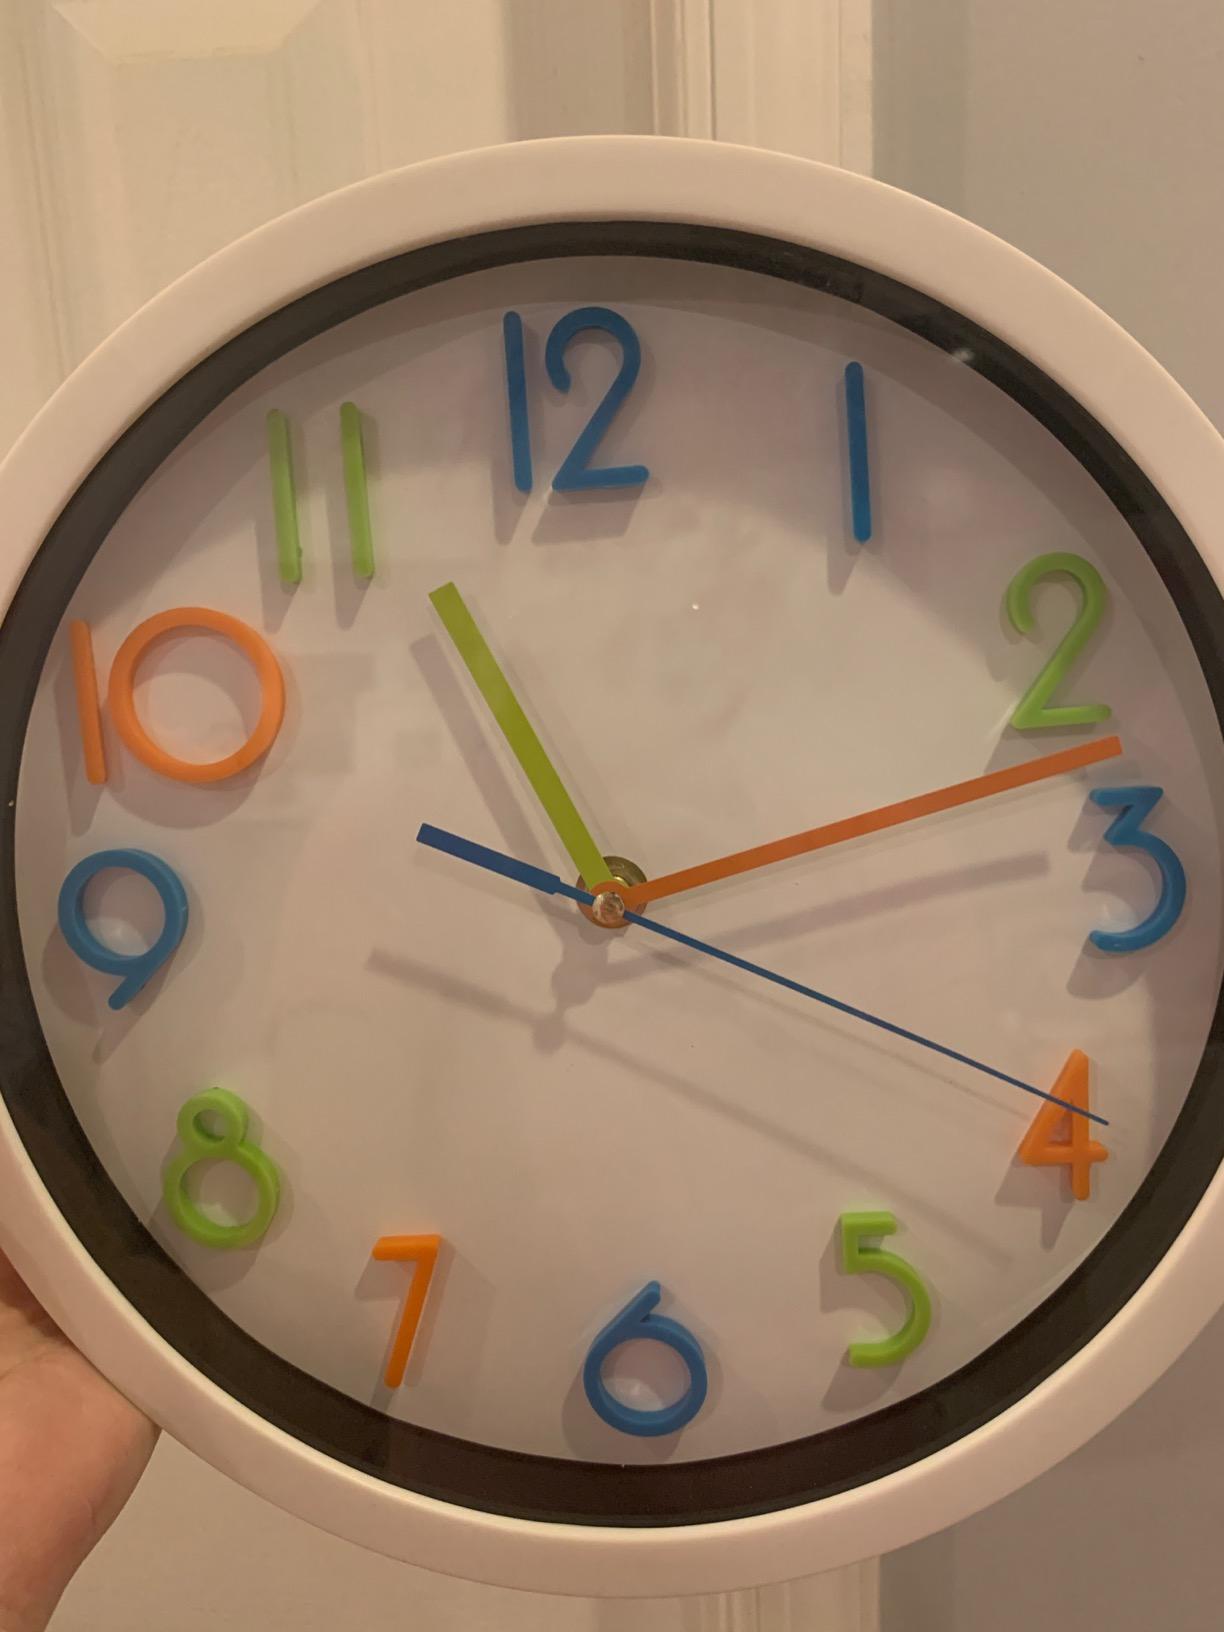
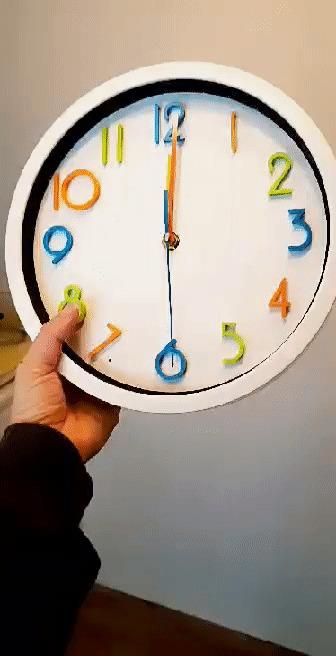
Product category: clock
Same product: yes